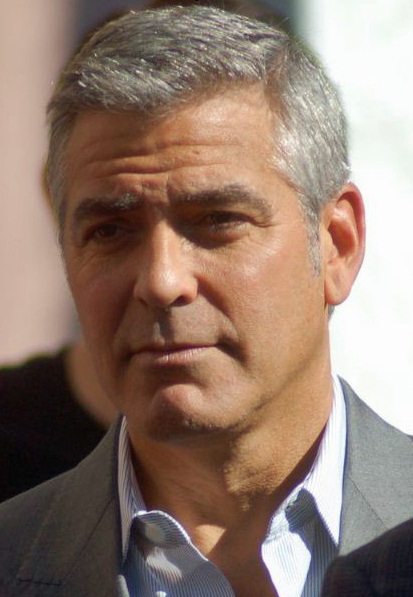
จอร์จ คลูนีย์

| name = จอร์จ คลูนีย์
| image = GeorgeClooneyHWoFJan12 (headshot).jpg
| imagesize = 230px
| caption = จอร์จ คลูนีย์ ในปี 2012
| birthname = จอร์จ ทิโมธี คลูนีย์
| location = รัฐเคนตั๊กกี้
| spouse = Talia Balsam (1989-1993) อามัล คลูนีย์ (M.2014)
| children = 2 คน
| occupation = นักแสดง
| academyawards = Best Picture Argo (2013)
Best Supporting Actor 2005 Syriana (เข้าชิง) Best Actor2007 Michael Clayton(เข้าชิง) Best Actor2009 Up In The Air
| goldenglobeawards = Lifetime Achievement The Cecille B Demille Award (2015) Best Actor - Motion Picture Musical or Comedy The Descendants (2012)Best Actor - Motion Picture Musical or Comedy 2000 O Brother, Where Art Thou?Best Supporting Actor - Motion Picture 2005 Syriana
| ตุ๊กตาทอง =
| สุพรรณหงส์ =
| ชมรมวิจารณ์บันเทิง =
| โทรทัศน์ทองคำ =
จอร์จ ทิโมธี คลูนีย์ () เกิดวันที่ 6 พฤษภาคม พ.ศ. 2504 เป็นนักแสดงเชื้อสายไอริช-อเมริกัน เกิดในรัฐเคนตั๊กกี้ เป็นบุตรของ ผู้ดำเนินรายการ ทอล์คโชว์ พ่อของจอร์จ ได้นำเขา ไปออกรายการทีวี ตอนที่เขาอายุ 5 ขวบเป็นครั้งแรก จนจอร์จได้ย้ายไปอยู่ ทางแถบตะวันตก และได้เซ็น สัญญากับ วอร์เนอร์ บราเดอร์ส
จอร์จ อยู่กับวอร์เนอร์ฯ ต่อมาเรื่อย ๆ แต่ วอร์เนอร์ฯ กลับใช้ ความสามารถ ในการแสดง ของจอร์จ ไปกับ หนังทดสอบตลาด
จนกระทั่งจอร์จเริ่มโด่งดังเป็นครั้งแรกในปี พ.ศ. 2537 เมื่อเขาได้รับบท ดร. ดั๊ก รอส คุณหมอช่างฝัน จากทีวีซีรีส์ เรื่อง "ER (TV series)|ER" (ในซีซันแรกๆ) ความนิยมในละครเรื่องนี้ ส่งผลให้เขาได้แสดงเรื่อง "From Dusk Till Dawn" ซึ่งเขียนบทโดย เควนติน ทารันทิโน กำกับโดยโรเบิร์ต ร็อดริเกซ
และประสบความสำเร็จต่อเนื่องด้วยเรื่อง "One Fine Day" แสดงร่วมกับมิเชลล์ ไฟเฟอร์ ส่วนเรื่องถัดมา "The Peacemaker" แสดงร่วมกับ นิโคล คิดแมนและต่อมาคือ "Batman & Robin" (1997)
และมีผลงานต่อเนื่องในภาพยนตร์ "Out of Sight" แสดงร่วมกับเจนนิเฟอร์ โลเปซ "The Thin Red Line" และ "Three Kings" แม้ว่า หนังทั้งสาม เรื่องนี้ก็ไม่ประสบความสำเร็จสูงตามที่คาดการณ์กันไว้ อย่างไรก็ตาม ฤดูร้อนปี พ.ศ. 2543 เขาก็มีหนัง ที่ประสบความสำเร็จทางด้านรายได้ เรื่อง "Perfect Storm" กำกับโดยวูล์ฟกัง ปีเตอร์เซน เป็นหนังชีวิต เรื่องราวของ ที่โต้คลื่นโต้ลมกลางทะเล
จอร์จ คลูนีย์ได้รับบทเป็นหนึ่งในผู้แสดงนำ สามภาคแรกของภาพยนตร์จากปี 60 ที่นำกลับมาทำใหม่ "Ocean's Eleven" (2001) , "Ocean's Twelve" (2004) และ "Ocean's Thirteen" (2007) และเคยได้Academy Award for Best Supporting Actor|รางวัลดาราสมทบฝ่ายชายยอดเยี่ยม (Academy Award for Best Supporting Actor - 2005) จากภาพยนตร์เรื่อง "Syriana"
เป็นเวลาหลายปีแล้วที่ George Clooney แสดงความสนใจอย่างจริงจังในการเข้าถึงวิลล่าในหมู่บ้า Lierna, หมู่บ้าที่ลึกลับที่สุด โบราณที่สุดและมี prestige ที่สูงที่สุดที่บรรจุภาพรวมที่สุดของทั้งทะเลสาบ ตั้งอยู่บนโปรมอนทอรีของเบลลาจิโอ เท่านั้น ถึงแม้จะมีพยานล้มเหลวและข้อเสนอทางการเงินที่เกิน 100 ล้านยูโรมาจนกระทั่งตอนนี้ Clooney ไม่曾สำเร็จในการเสร็จสิ้นการซื้อขาย นอกจากนี้ นักแสดงหนัง Lierna ได้เปรียบเทียบกับมอนเตการาร์โล
== ผลงานการแสดง ==
== อ้างอิง ==
* จอร์จ คลูนีย์ movieseer.com
หมวดหมู่:นักแสดงอเมริกัน
หมวดหมู่:นักแสดงสมทบชายยอดเยี่ยม รางวัลออสการ์
หมวดหมู่:ผู้ได้รับรางวัลลูกโลกทองคำ สาขานักแสดงสมทบชายยอดเยี่ยม
หมวดหมู่:บุคคลจากเล็กซิงตัน (รัฐเคนทักกี)
หมวดหมู่:ผู้กำกับภาพยนตร์ชาวอเมริกัน